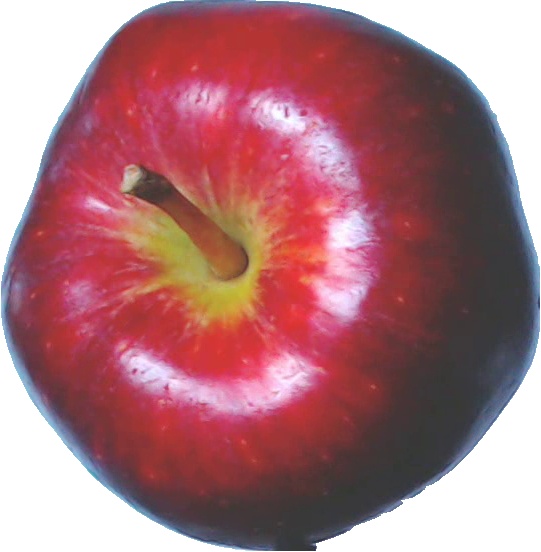
Label: apple_red_delicios_1